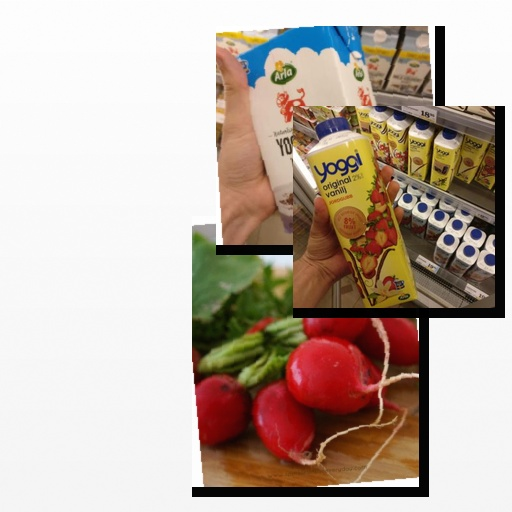
Food items: strawberry_yogurt, radish, natural_yogurt